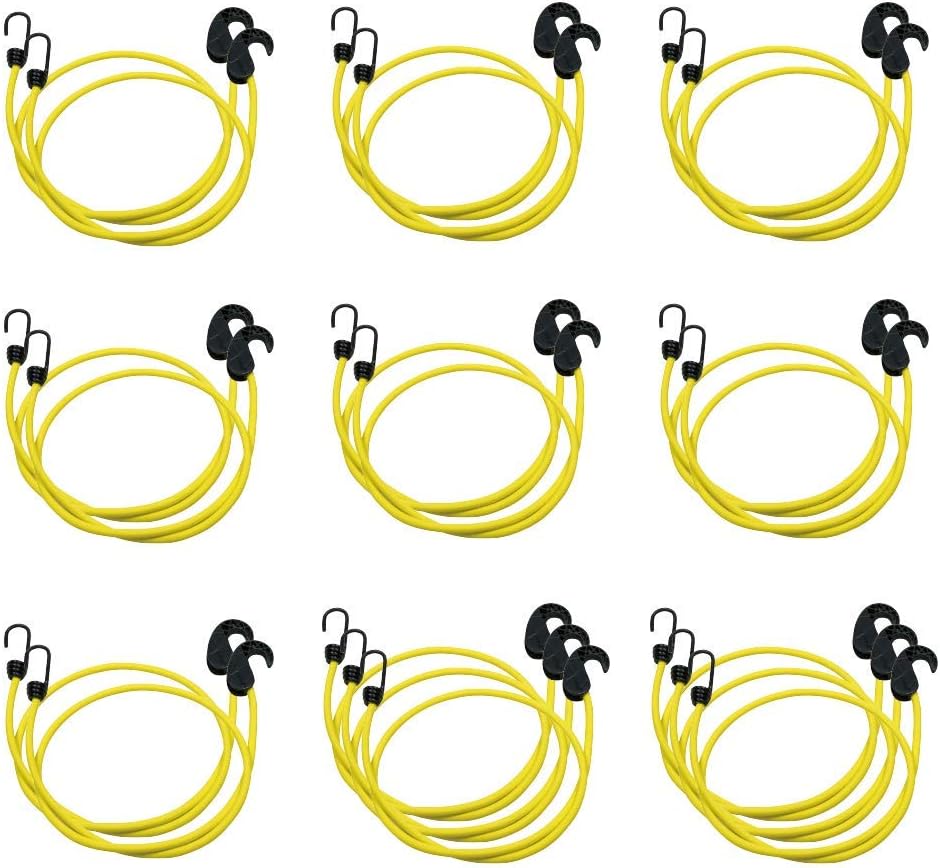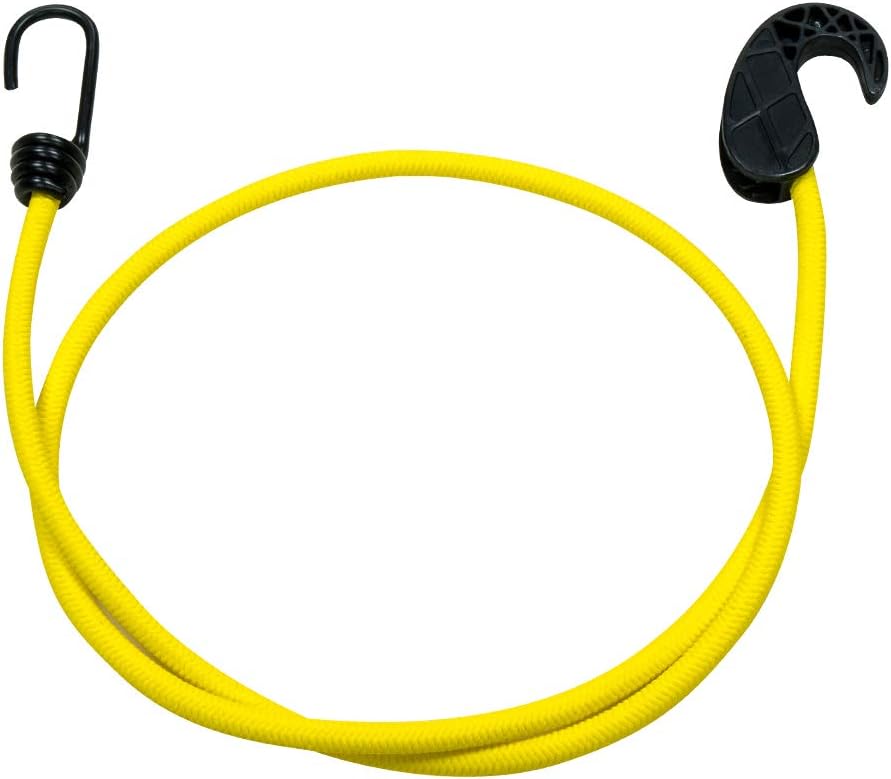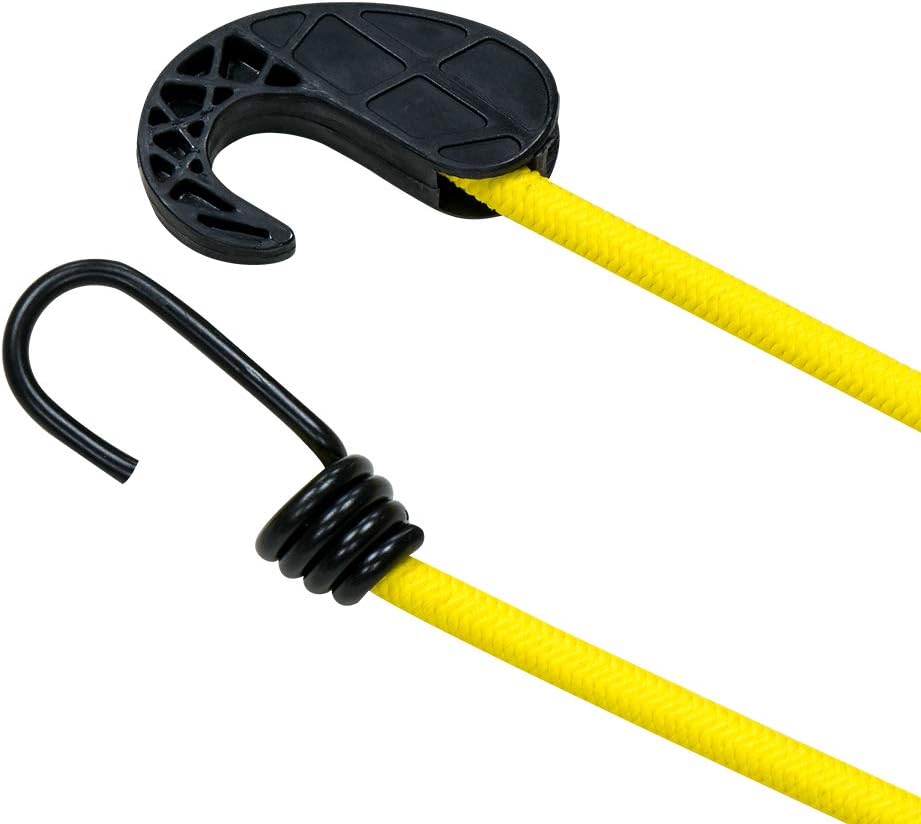
Amazon Basics Adjustable 36-Inch Bungee Cords, Yellow, 2-Pack (20-Piece)
Category: Tools & Home Improvement
Product Description Amazon Basics Adjustable 36-Inch Bungee Cords, Yellow, 2-Pack (20-Piece) From the Manufacturer Amazon Basics
Features: 36 inch adjustable bungee cords for securing and tethering in outdoor areas; 2-pack | Ideal for trailers, roof racks, camping, vehicles, tarping, and more | Durably constructed with natural rubber and polypropylene | 1 vinyl coated hook and 1 adjustable hook allows you to easily anchor and adjust length and tension | Coated hooks prevent scratches to vehicle and other surfaces | Stretches up to 200%; 8mm width